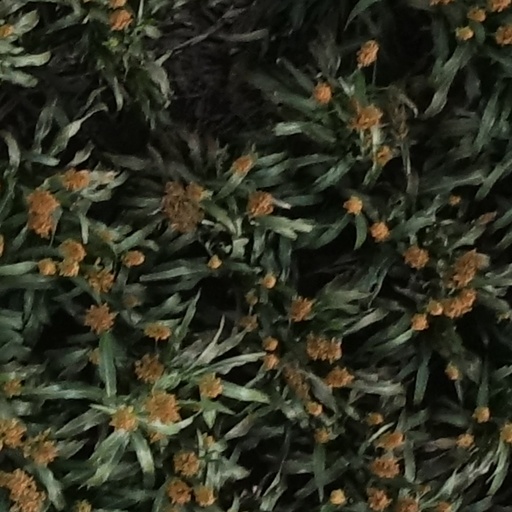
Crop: sorghum